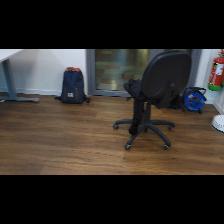
Label: NonHuman